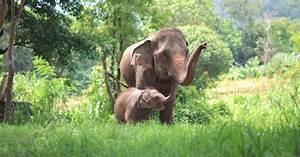
elephant